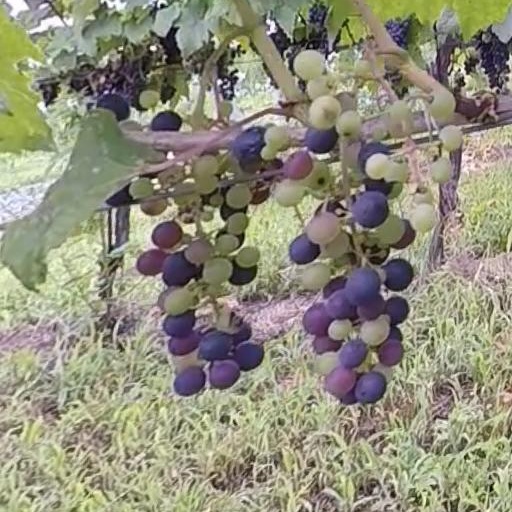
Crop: grape